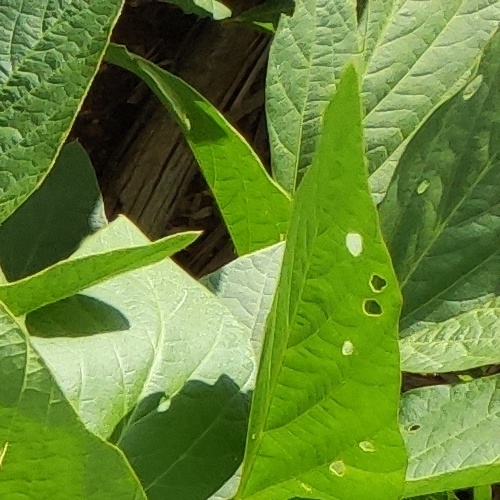
Label: Diabrotica_speciosa